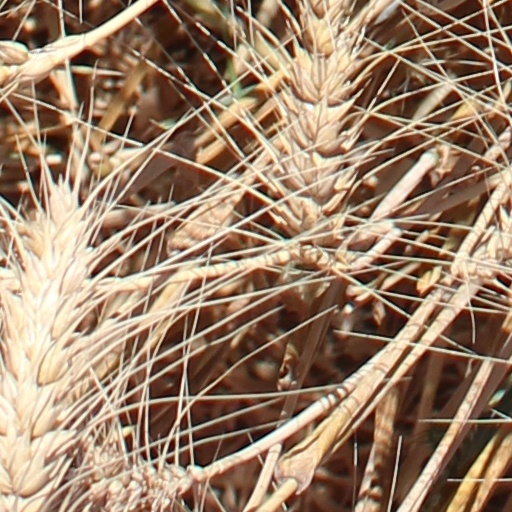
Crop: wheat